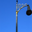
Label: lamp